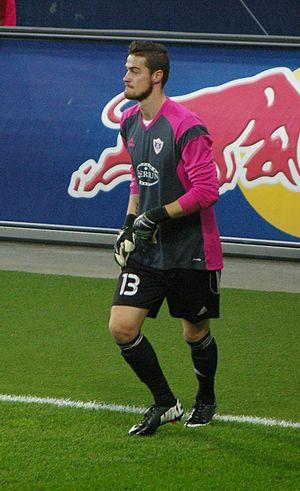
Ibrahim Šehić, né le 2 septembre 1988 à Rogatica en Yougoslavie, est un footballeur international bosnien, qui évolue au poste de gardien de but.